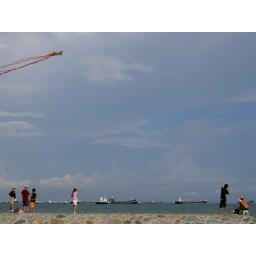
Nice blue sky in East Coast. . .i like kites.